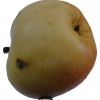
Label: apple